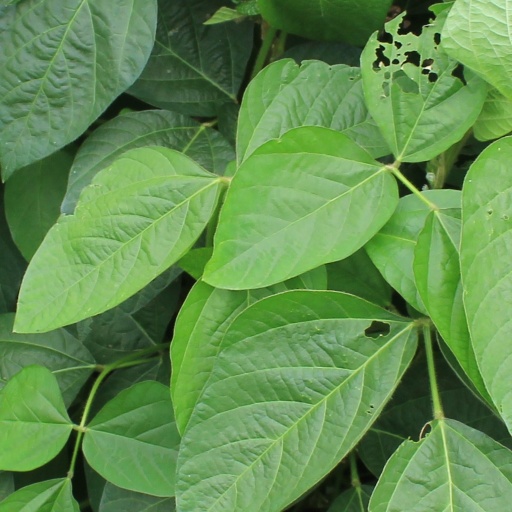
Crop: soybean